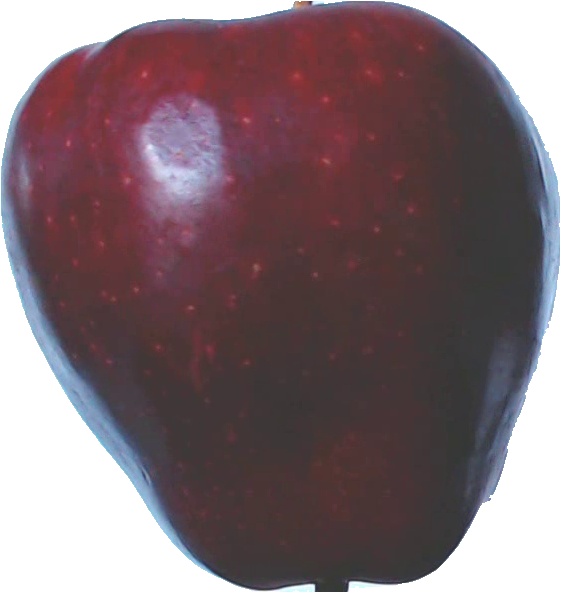
Label: apple_red_delicios_1